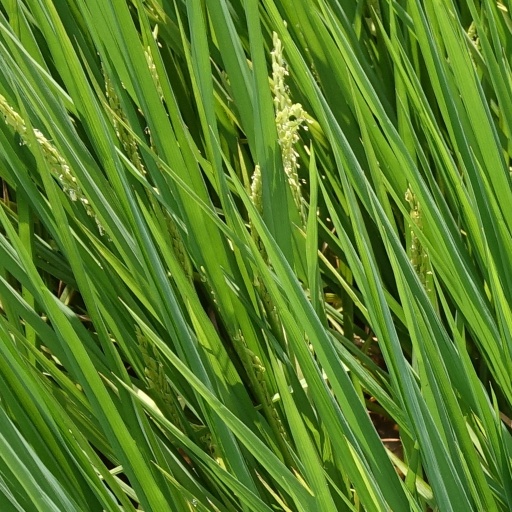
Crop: rice